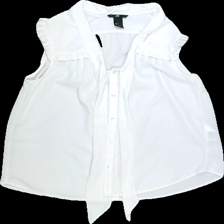
View: front
Type: Tank top
Category: Ladies
Brand: H&M
Colors: White
Material: 100%polyester
Pattern: Plain
Cut: Regular, Collar
Size: 36
Season: Summer
Trend: No trend
Stains: Yes
Price range: 50-100
Recommended usage: Export